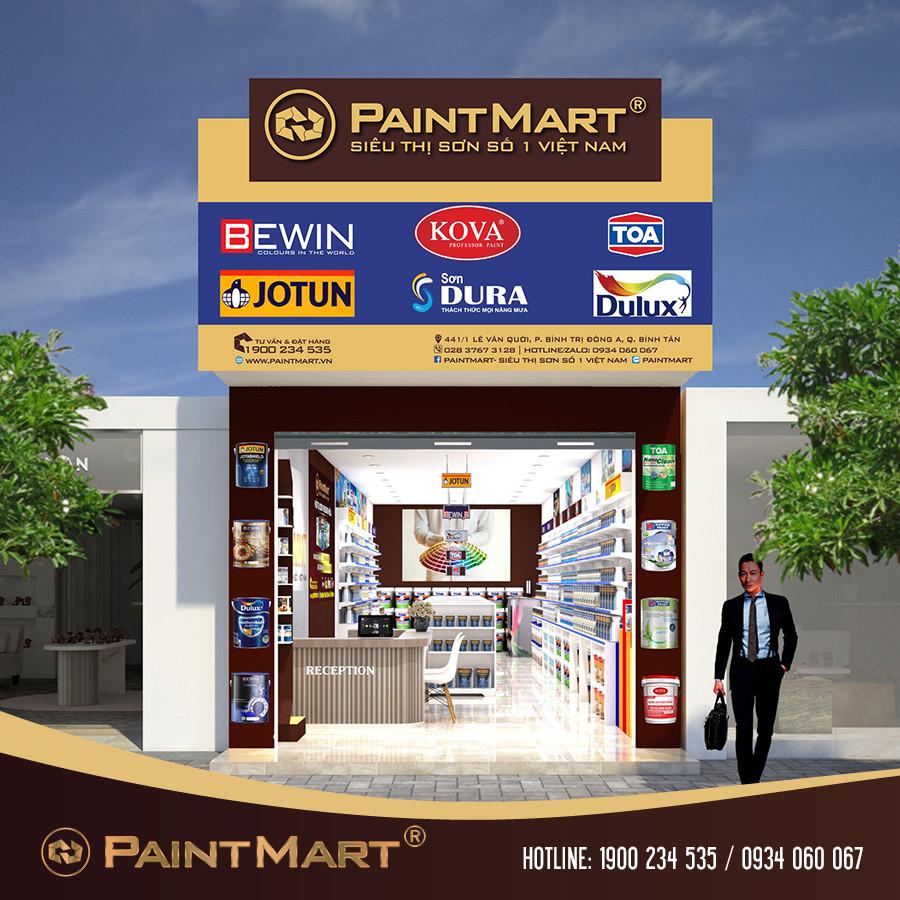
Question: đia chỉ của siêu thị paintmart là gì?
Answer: địa chỉ của siêu thị paintmart là 441/1 lê văn quới, phường bình trị đông a, quận bình tân,